Operation Goodwood order of battle

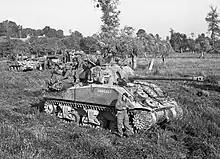
Sherman Firefly awaiting orders to move forward Operation Goodwood July 1944

"General der Panzertruppe" Heinrich Eberbach